Bannwald

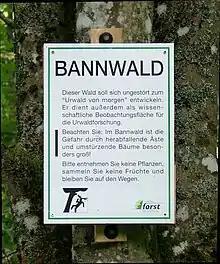
Information sign

Bannwald is a German word used in parts of Germany and Austria to designate an area of protected forest. Its precise meaning has varied by location and over time.